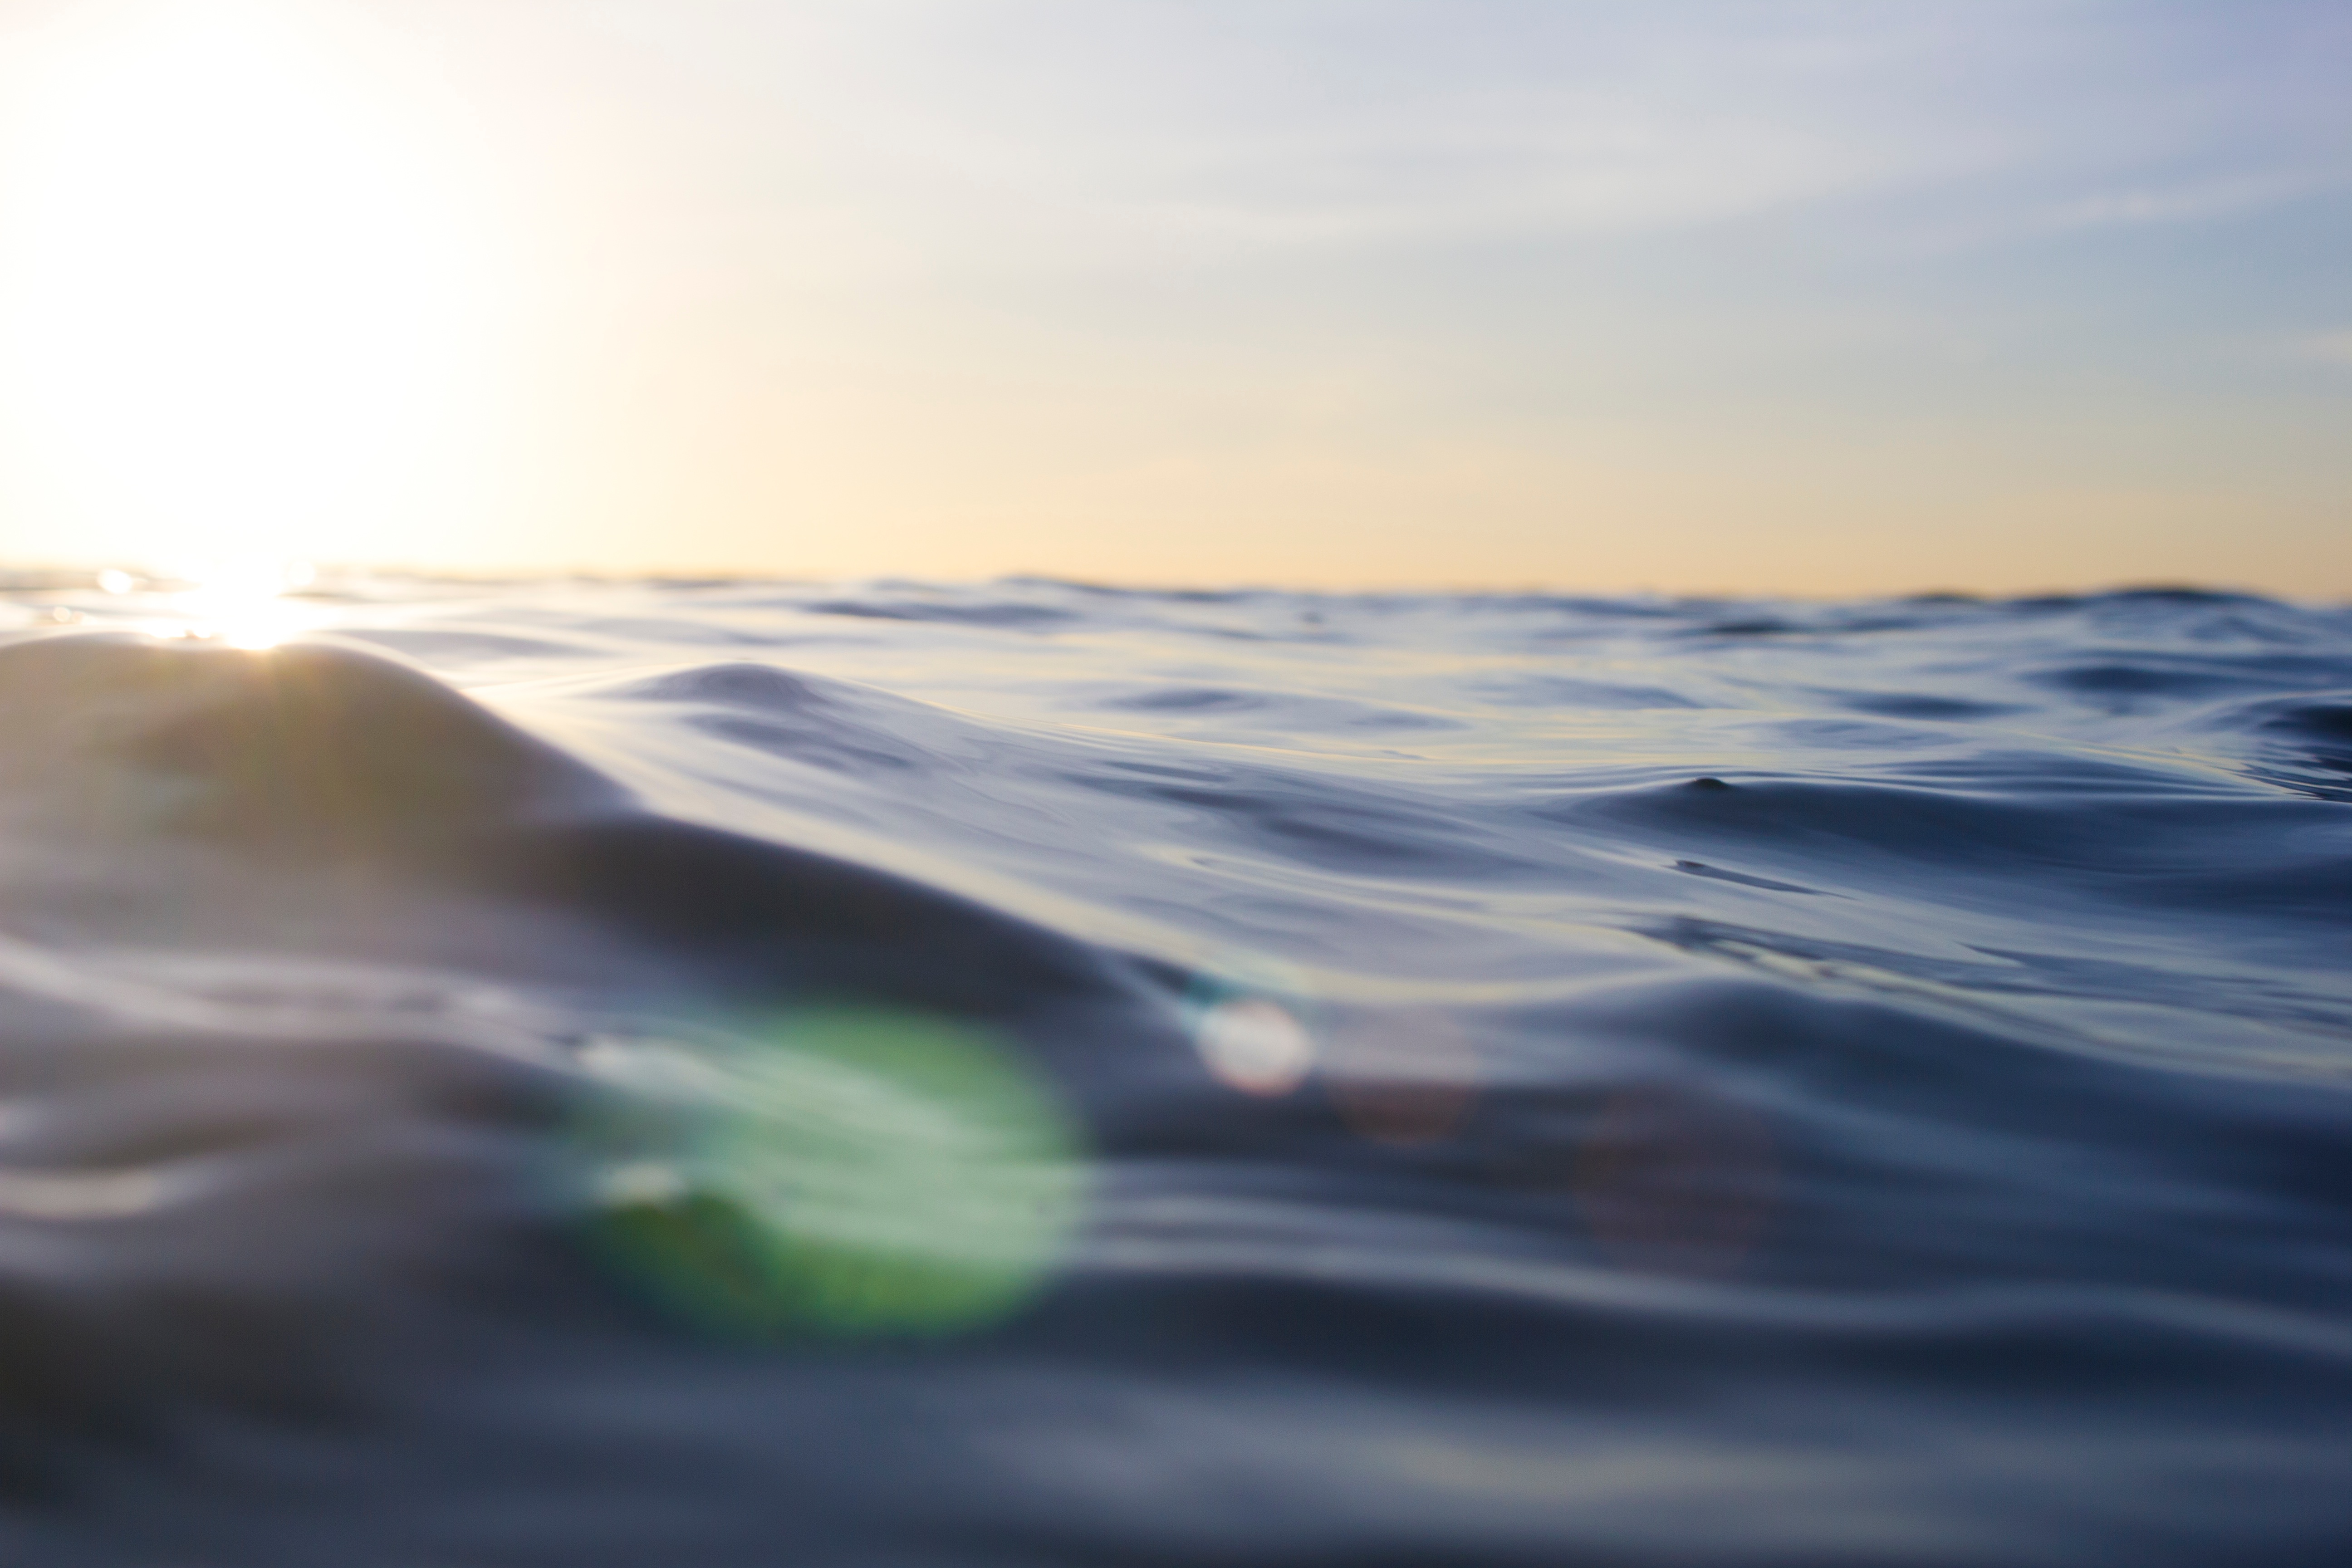
beach, sea, coast, water, ocean, horizon, sunrise, sunset, sunlight, morning, shore, wave, reflection, body of water, wind wave